Quintilis

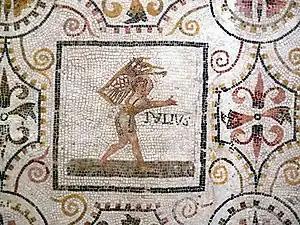
July panel from a Roman mosaic of the months (from El Djem, Tunisia, first half of 3rd century AD)

In the ancient Roman calendar, Quintilis or Quinctilis was the month following Junius (June) and preceding Sextilis (August). "Quintilis" is Latin for "fifth": it was the fifth month ("quintilis mensis") in the earliest calendar attributed to Romulus, which began with Martius ("Mars' month," March) and had 10 months. After the calendar reform that produced a 12-month year, Quintilis became the seventh month, but retained its name. In 45 BC, Julius Caesar instituted a new calendar (the Julian calendar) that corrected astronomical discrepancies in the old. After his death in 44 BC, the month of Quintilis, his birth month, was renamed Julius in his honor, hence July.